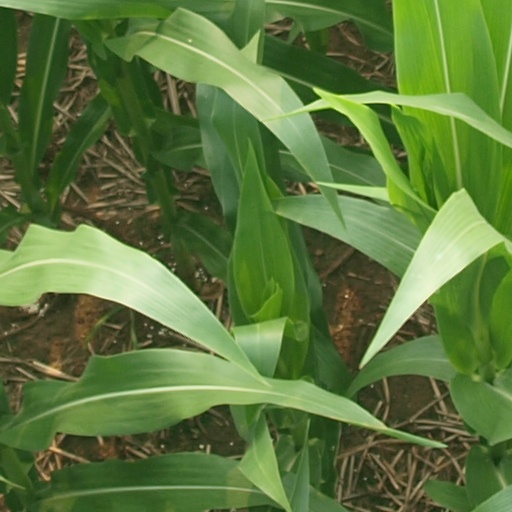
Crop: maize; corn